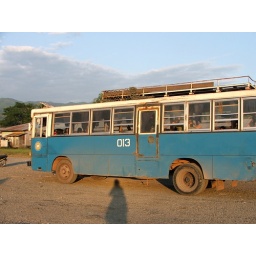
My shadow, and the bus we road in on.